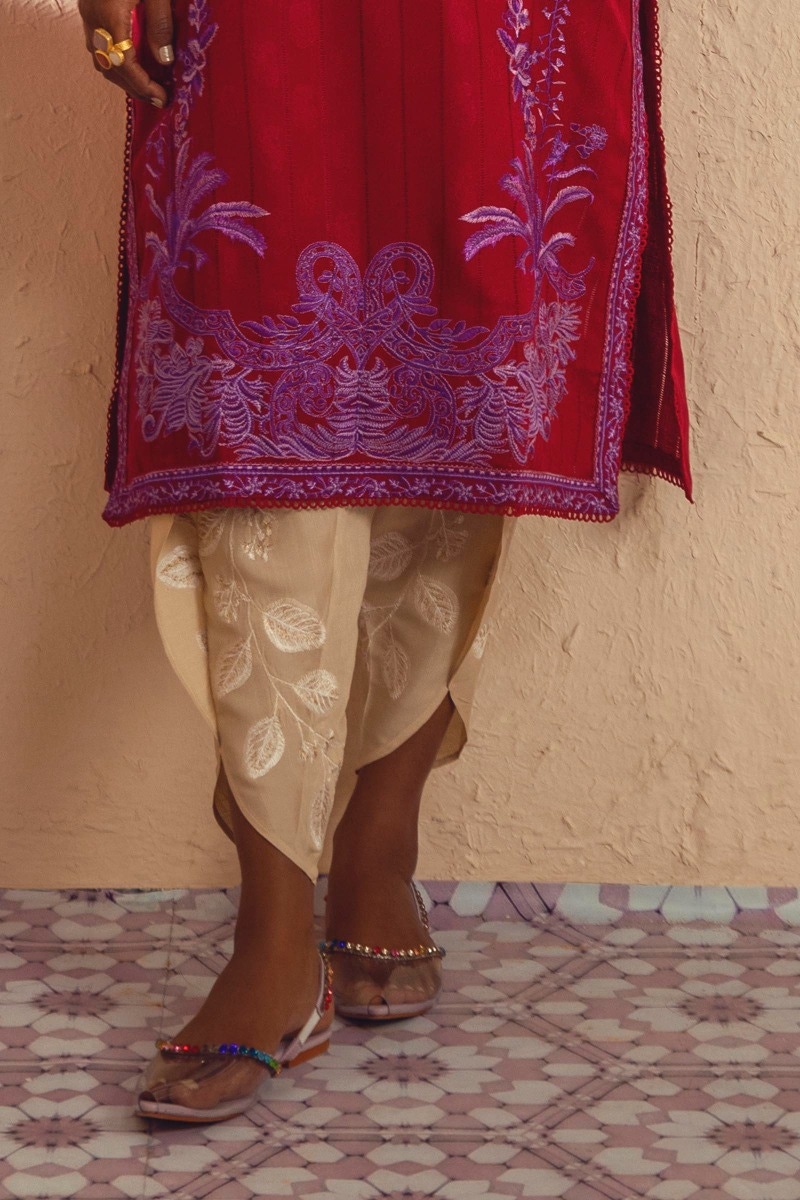
red kashmiri embroidered cotton tun